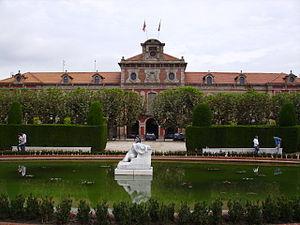
Le parlement catalan à Barcelone, en Espagne.
La Généralité de Catalogne est l'organisation politique de la communauté autonome de Catalogne, en Espagne. Elle est régie par le statut d'autonomie de la Catalogne entré en application en 2006.
Le Parlement de Catalogne est l'assemblée législative de la Catalogne, communauté autonome d'Espagne. Il forme, avec la présidence de la Généralité et le gouvernement, la Généralité de Catalogne. Il est composé de 135 députés, élus au suffrage universel par les citoyens de Catalogne. Il est situé dans le Parc de la Ciutadella de Barcelone et occupe tout l'espace du Palais du Parlement.